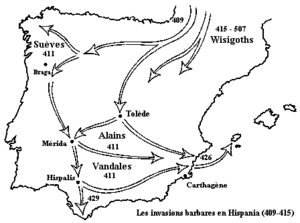
Carte des invasions des barbares en Hispanie(409-415) Travail personnel Catégorie:Grandes invasions
406-411 : grandes invasions.
Dans le cadre des Grandes Invasions, les Suèves se sédentarisent dans la région correspondant à l'actuelle Galice et au nord du Portugal, au début du Vᵉ siècle. Ce royaume suève fait de Bracara Augusta sa capitale et existe de 410 à 584, année de son effondrement devant l'armée du roi wisigoth Léovigild.
La ville de Séville, en Espagne, occupe une place privilégiée dans l'histoire du pays. Elle ne cessa en effet jamais de jouer un rôle de premier ordre sur la scène politique, militaire, commerciale et culturelle de la péninsule Ibérique. Depuis l'époque romaine, Séville est omniprésente dans la vie de l'Espagne : point stratégique sur le Guadalquivir, ville de saint Isidore, centre culturel brillant d'al-Andalus, point d'orgue de la Reconquête, siège régulier de la cour sous Alphonse X de Castille et ses successeurs, plaque tournante du commerce avec les Amériques… Le riche patrimoine que la ville conserve est le témoignage tangible d'un passé prestigieux.